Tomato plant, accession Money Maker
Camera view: bottom (45 deg); turntable rotation: 300 degrees
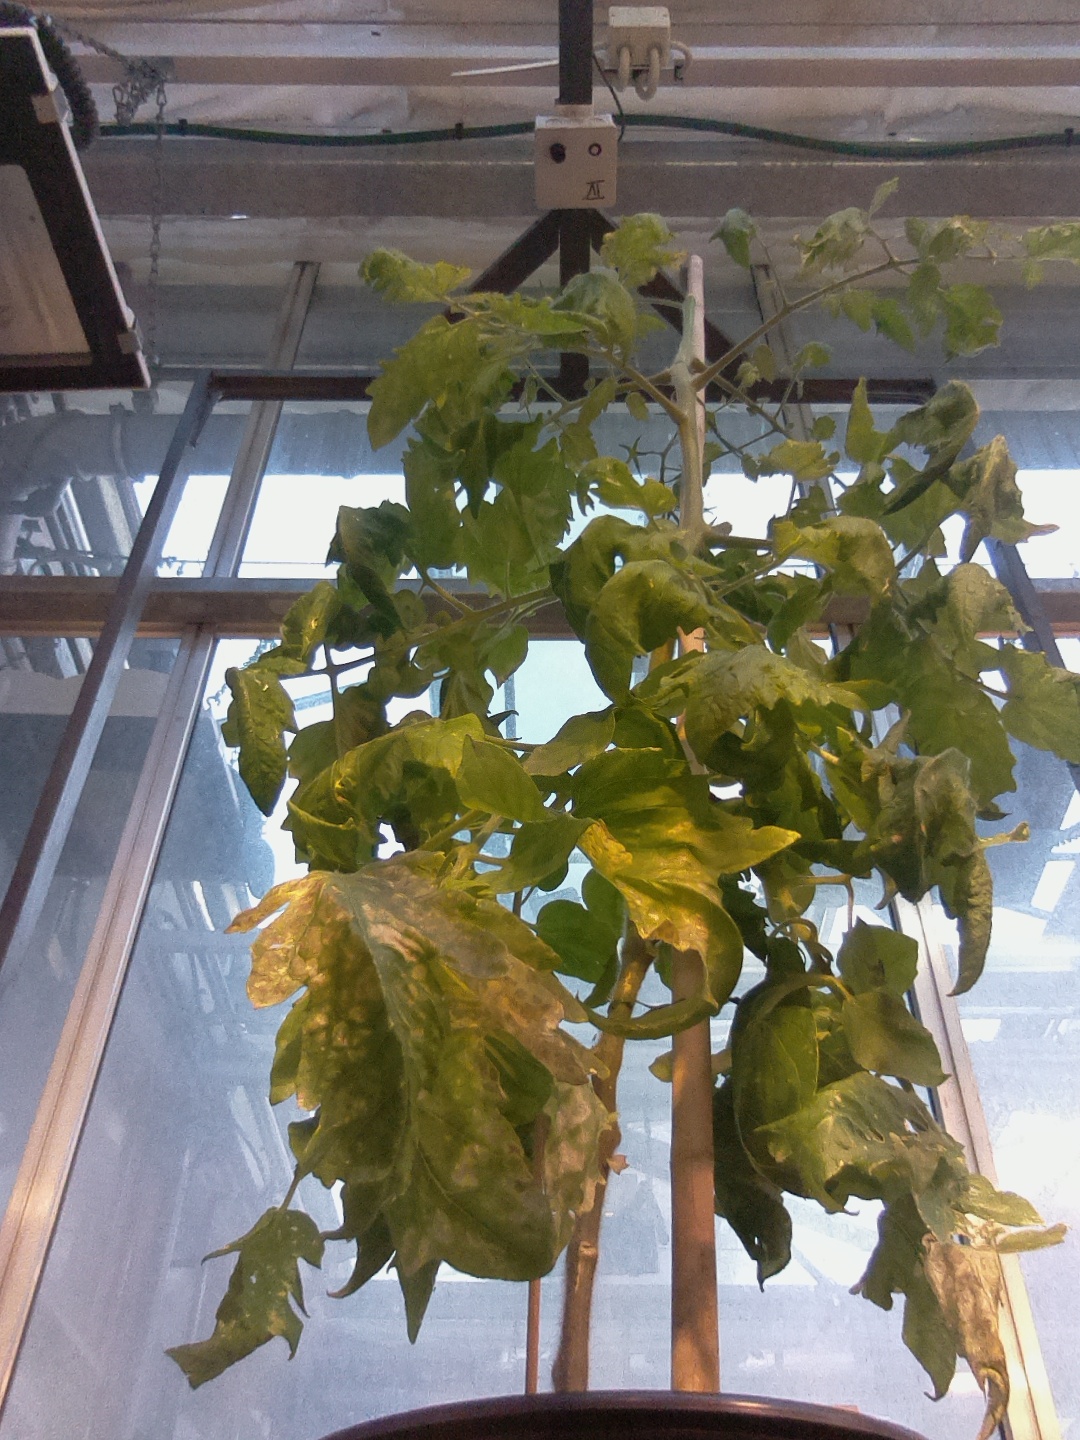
BBCH growth stage 79: 90% -100% of final fruit size